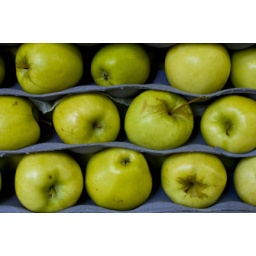
I love the way these green apples are stacked in a wave pattern--exhibiting the unique personality of each one.